Nairobi

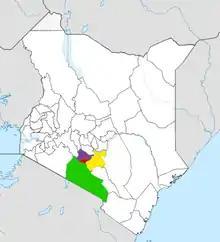
Nairobi metro mapNairobi County (red)Kajiado County (green) Machakos County (yellow) Kiambu County (purple)

Buses are increasingly becoming common in the city with some even going to the extents of installing complimentary WiFi systems in partnership with the leading mobile service provider. There are four major bus companies operating the city routes and are the traditional Kenya Bus Service (KBS), and newer private operators Citi Hoppa, Compliant MOA and Double M. The Citi Hoppa buses are distinguishable by their green livery, the Double M buses are painted purple, Compliant MOA by their distinctively screaming names and mix of white, blue colours while the KBS buses are painted blue.